Men's health in Australia

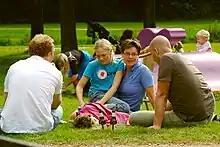

There are various reasons why Australian males have poorer social health outcomes than their female counterparts, from differing attitudes towards general health to approaches of injury and illness. Many things can effect and impact a male's social well-being including employment, education, relationships, addiction and injury. Being unable to read or write can have a huge impact on a male, especially in regard to his ability to gain knowledge in order to be able to make a difference to his own health and those closest to him. Education is shown to increase a person's ability of being able to care for themselves and others. The 2011 Census showed that females have a rate 10% higher than males for completing year 12, with most males entering the work force before completing year 12. An adult male employee working full-time in 2010 earned an average weekly wage of $1342, around $230 more than a female employee and yet men make up 56% of the homeless population and are 12 times more likely to be incarcerated.